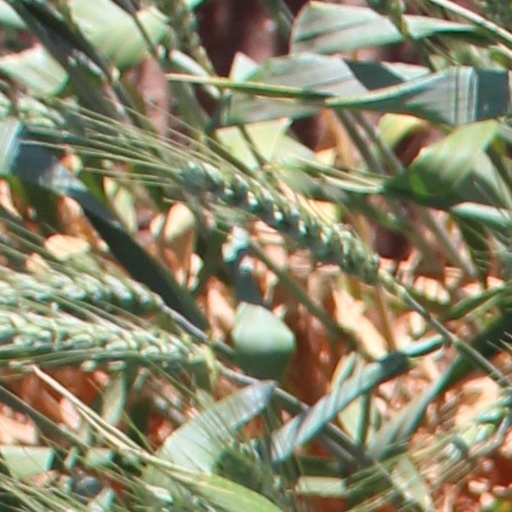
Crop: wheat